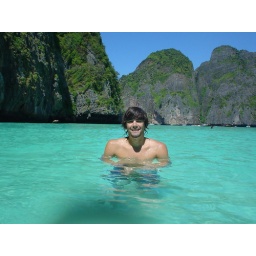
In the water by THE beach